Navarro County Courthouse

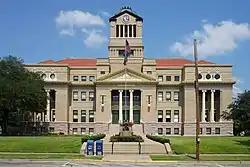
Navarro County Courthouse in 2017

The Navarro County Courthouse is a historic courthouse in Corsicana, Texas, U.S.. It was designed in the Beaux Arts style by architect James E. Flanders, and completed in 1905 for $128,000. A "four-sided clock was added to the tower in 1923." It was "partially restored" in 2013.